Chrysanthemum bonsai

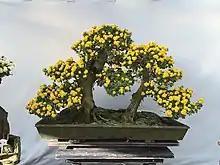
Chrysanthemum "bonsai" forest style at the Nagoya Castle Chrysanthemum Competition 2017

Chrysanthemum bonsai is a Japanese art form using cultivation techniques to produce, in containers, chrysanthemum flowers that mimic the shape and scale of full size trees, called "bonsai".